Leptoceratops

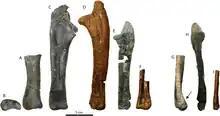
Ulnae of "Leptoceratops" (C) and other leptoceratopsids

The entire skeleton of "Leptoceratops" is known thanks to the preservation of multiple specimens. Complete vertebral columns of CMN 8888 and 8887 are and long respectively, with nine , thirteen , and six vertebrae in the . The number of caudal vertebrae varies, with 38 in CMN 8887, 48 in CMN 8888, and 48 or 49 in YPM VPPU 18133. The first three cervicals are not fused together into a until adulthood, which is distinctly more primitive than "Protoceratops" and ceratopsids. in cervical vertebrae are more slender and longer in "Leptoceratops" than "Protoceratops", but the vertebrae are otherwise similar. The dorsal vertebrae of "Leptoceratops" are more distinct, as the neural spines are far more slanted and, together with the , overhanging the . The rib articulations are also longer than in "Protoceratops". The number of fused sacral vertebrae is variable between individuals, but there are six sacral vertebrae based on the anatomy of rib articulations of the last dorsal and first caudal. The neural spines of the caudal vertebrae are very elongate, reaching two to four times the height of the centrum; when "Leptoceratops" was first described, they were the longest of any ceratopsian known at that time. However, the neural spines of the more recently discovered "Montanoceratops" exceed five to eight times their centrum height. Neural spines are present on all but the last five caudals, and are increasingly sloped towards the end of the tail. The number of caudal ribs varies between specimens, with ribs persisting to the 18th caudal in the CMN specimens, but only as far as the seventh caudal in YPM VPPU 18133. All vertebral bodies but the last eight are taller than long.